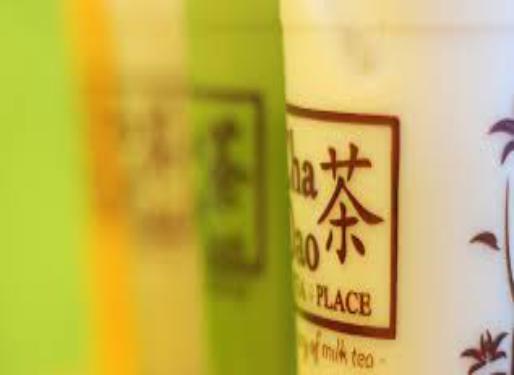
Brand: Cha Dao
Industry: Food